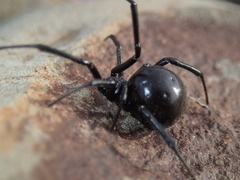
Species: Lactrodectus_hesperus